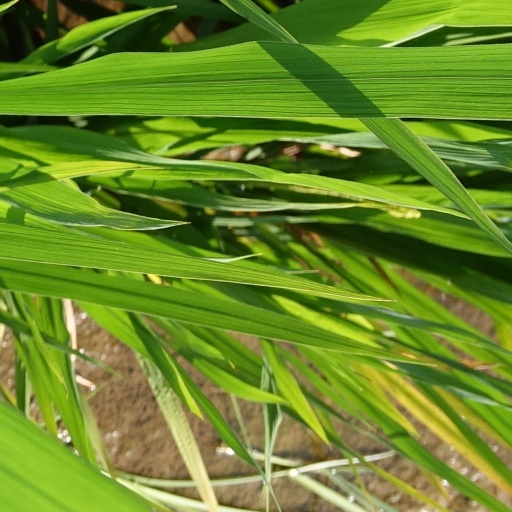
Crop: rice